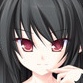
Portrait style: Anime Portrait